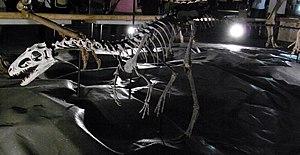
Suskityrannus est un genre éteint de dinosaure de l'ordre des théropodes ayant vécu au Crétacé supérieur en Amérique du Nord. Son unique fossile a été découvert au Nouveau-Mexique dans la formation géologique de Moreno Hill, dans un niveau stratigraphique daté du Turonien soit il y a 92 millions d'années.